Norfolk County Council

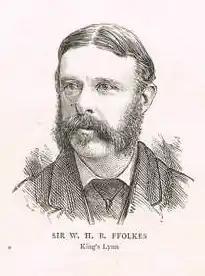
Sir William Ffolkes, chairman 1902–1912

Prior to the 1974 reforms, the chairman of the council was also its political leader. The chairmen from 1889 to 1974 were: